History of Málaga

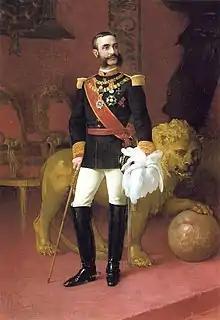
Alfonso XII

Isabella II of Spain took a more active role in government after she came of age, but she was unpopular throughout her reign. During the railway boom years of the early 1850s self-enrichment by senior Moderate politicians and members of the royal family was coming under mounting press criticism, a mood which would culminate in a fourth bourgeois revolutionary insurrection in the summer of 1854. This uprising began in the spring of 1854 as an expression of dissatisfaction on the part of the people against the government. The people were protesting the growing economic hardship under which they had been suffering. On June 28, 1854, a military coup occurred in Madrid, led by General Domingo Dulce and General Leopoldo O'Donnell. The coup overthrew the dictatorship of Luis Jose Sartorius, 1st Count of San Luis. As a result of the popular insurrection, the Progressive Party obtained widespread support in Spain and came to power in the government in 1854. The Progressives were the party of the National Militia, the jury trial, a secular state, and of national sovereignty and the broadening of the franchise under census suffrage. Although riots in December 1854 accompanied the demobilisation of Málaga's radical proletarian Militia companies,